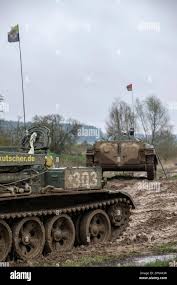
Label: BMP